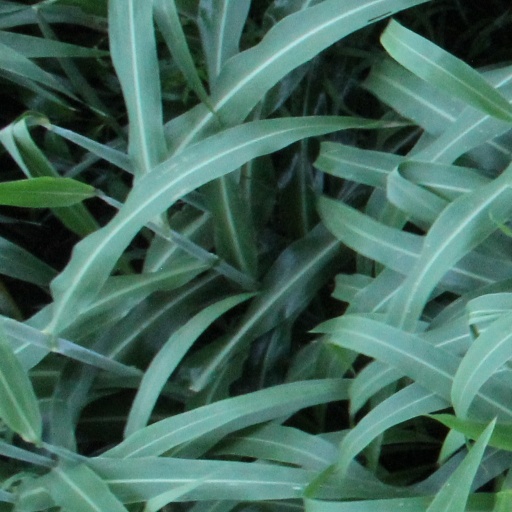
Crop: sorghum